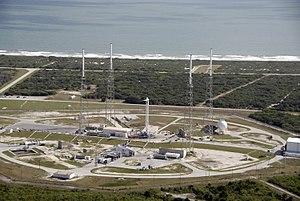
SpaceX, officiellement Space Exploration Technologies Corporation, est une entreprise américaine du domaine de l'astronautique et du vol spatial. Fondée le 6 mai 2002 par l'entrepreneur Elon Musk, il s'agit de l'un des deux prestataires privés à qui la National Aeronautics and Space Administration a confié un contrat de transport de fret vers la Station spatiale internationale dans le cadre du programme COTS. L'entreprise développe par ailleurs des projets d'exploration spatiale vers la Lune et Mars, et le programme Starlink d'accès à haut débit à Internet par satellites sur Terre.